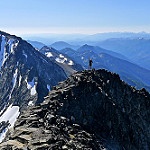
Label: mountain